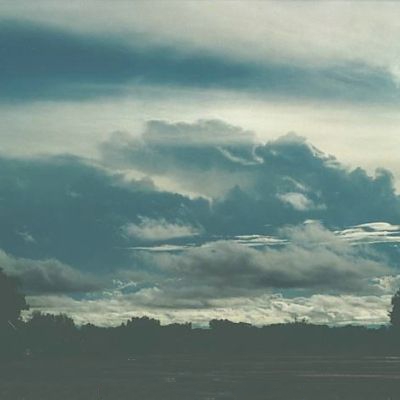
Cloud type: Stratus (St)